Big Brother (British TV series) series 10

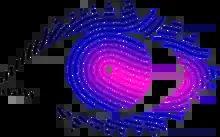
Series ten logo

Big Brother 2009, also known as Big Brother 10, was the tenth series of the British reality television series "Big Brother". The show followed a total of twenty-two contestants, who were isolated from the outside world for an extended period of time in a custom built House. Each week, one or more of the housemates were evicted by a public vote. The last remaining housemate, Sophie Reade, was declared the winner, winning a cash prize of £71,320.